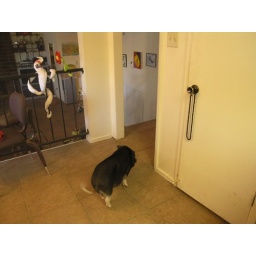
Pet pig standing in the Kitchen looking to move to the living room